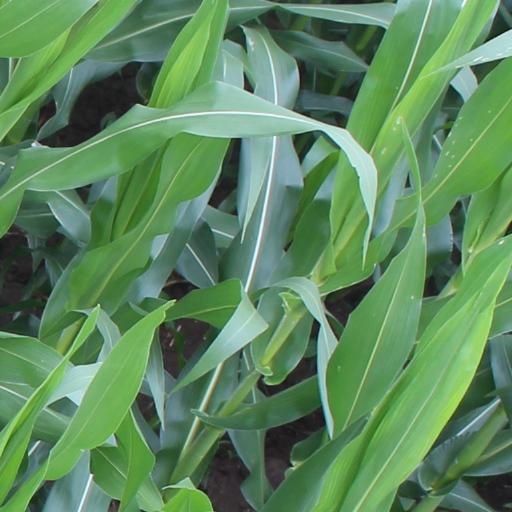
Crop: maize; corn